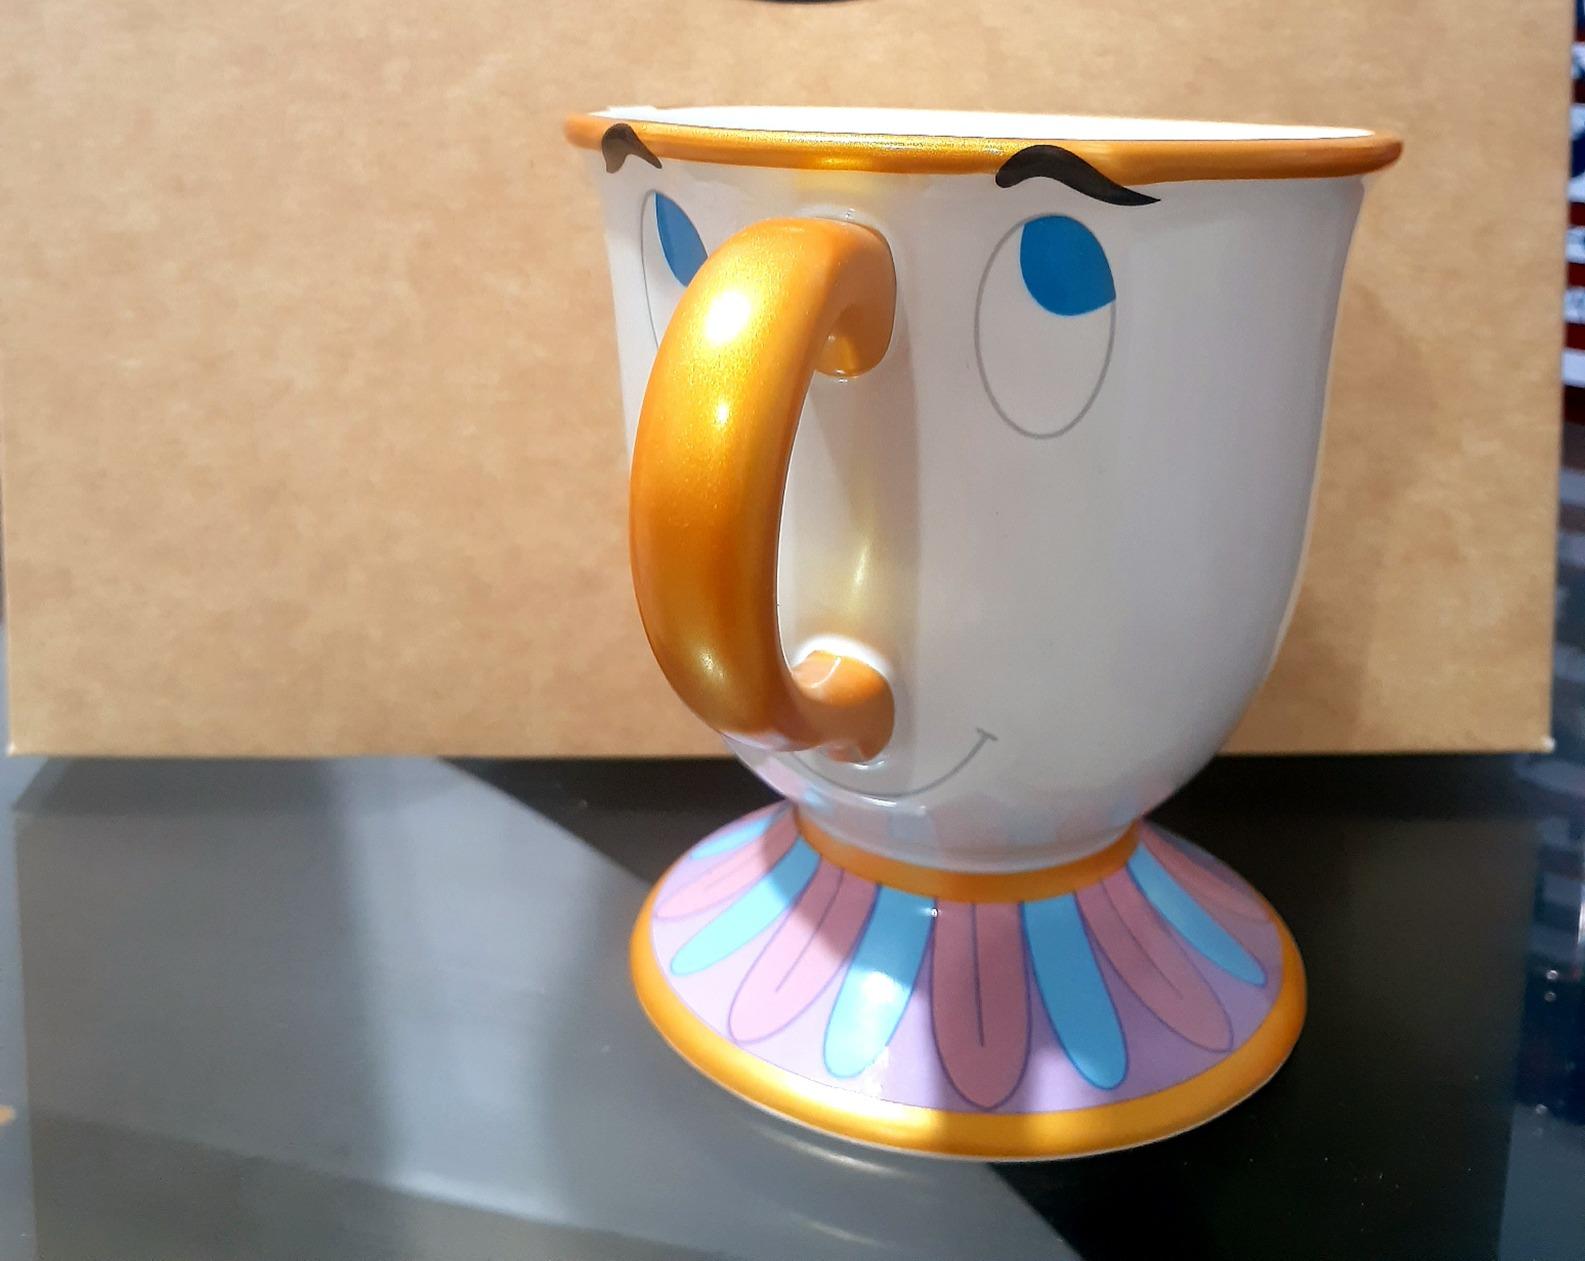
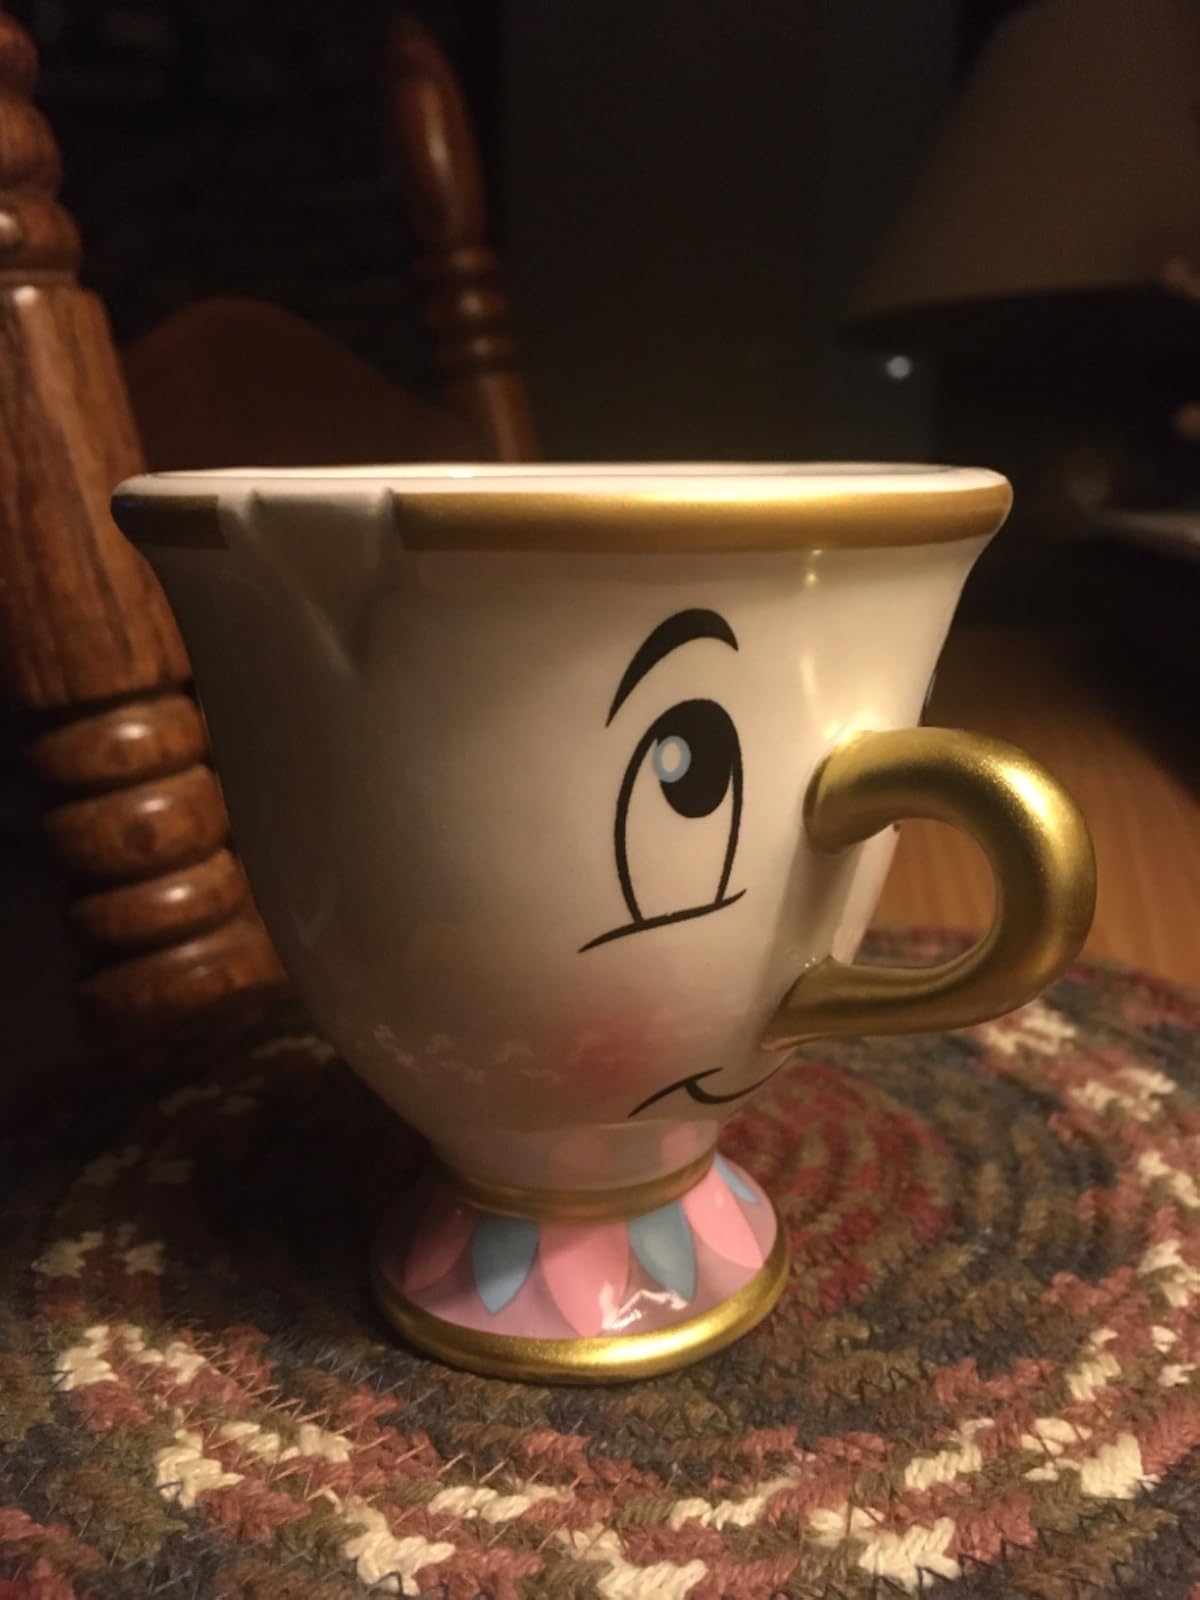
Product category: items_mug
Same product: no